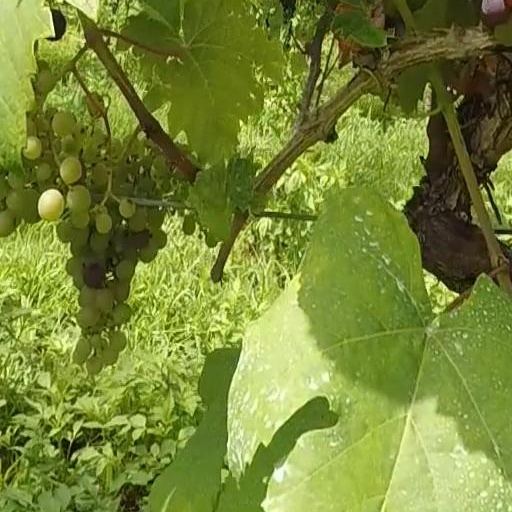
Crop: grape